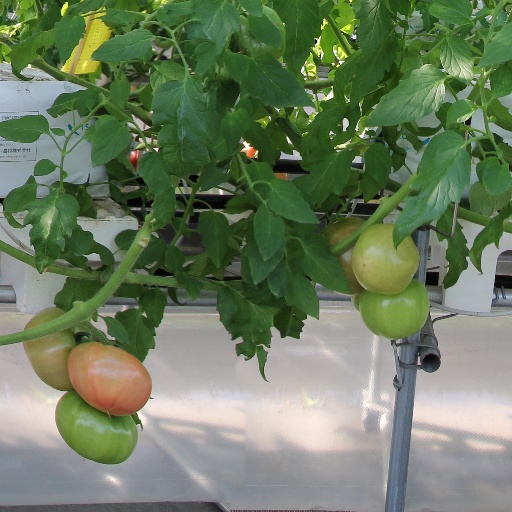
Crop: tomato